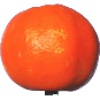
Label: clementine